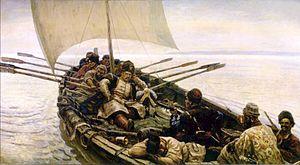
La mer Caspienne est une vaste étendue d'eau située en Asie occidentale, principalement alimentée par la Volga, issue de la fermeture d’une mer océanique ancienne, l'océan ou mer Paratéthys. Bien qu'il s'agisse, d'un point de vue strictement juridique, d'un lac, on la qualifie couramment de plus grande mer fermée du monde. Elle est bordée au nord et à l’est par les steppes de l’Asie centrale, à l’ouest et au sud par des chaînes issues de l’orogénèse himalayo-alpine : respectivement Caucase et Elbourz. Les pays riverains sont : le Kazakhstan au nord-est, le Turkménistan au sud-est, l’Iran au sud, l’Azerbaïdjan au sud-ouest, et la Russie au nord-ouest. Son niveau varie selon les années, mais de 1995 à 2017 il diminue rapidement principalement à cause d'une évaporation accrue par le réchauffement climatique, et cette tendance devrait se poursuivre.
18 avril : Aurangzeb, qui cherche à instaurer la sharî'a, interdit la construction de temples hindous et fait détruire les plus récents. Le temple de Vishwanath à Bénarès est démoli en août, suivi par ceux de Keshava Rai à Mathura en janvier 1670 et de Somnāth au Kâthiâwar.
Stepan Timofeïevitch Razine est un chef cosaque et pirate qui mena un soulèvement contre la noblesse et la bureaucratie tsariste dans le sud de la Russie.